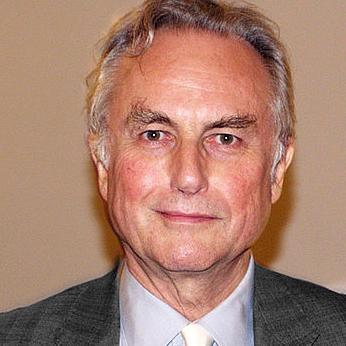
Age: 68